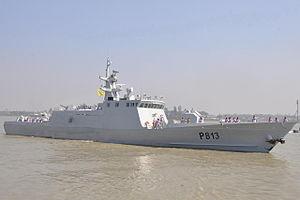
Liste des navires actifs de la marine bangladaise, branche navale des forces armées du Bangladesh.
Le patrouilleur de classe Durjoy est une classe de grands patrouilleurs exploitée la marine bangladaise. Au total, huit navires de cette classe sont prévus et quatre serviront la marine du Bangladesh à partir de 2017.